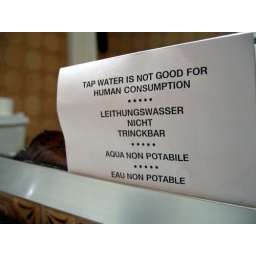
Note by our hotel room sink --- inspires much confidence in the maltese water supply